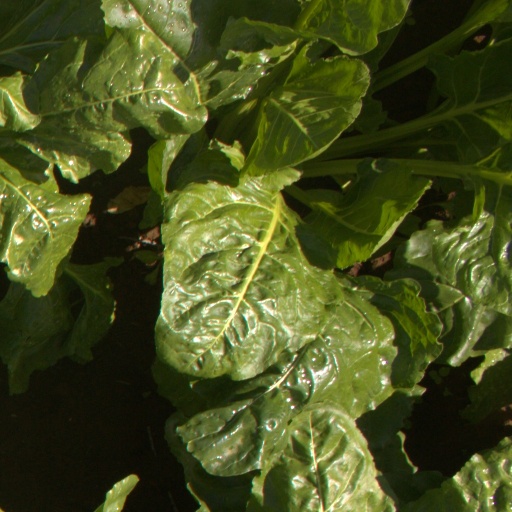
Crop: sugar beet